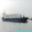
Label: ship